Battle of Khafji

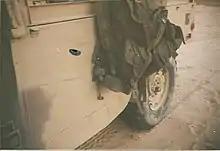
Humvee driven by Marine Corporal Richard Lovell, hit by small arms fire during 1st Major Iraqi ground offensive in Battle of Khafji.

To cover the withdrawal, the company's platoon of LAV-25s and LAV-ATs (anti-tank variants) moved to engage the Iraqi force. After receiving permission, one of the anti-tank vehicles opened fire at what it believed was an Iraqi tank. Instead, the missile destroyed a friendly LAV-AT a few hundred meters in front of it. Despite this loss, the platoon continued forward and soon opened fire on the Iraqi tanks with the LAV-25s' autocannons. The fire could not penetrate the tanks' armor, but did damage their optics and prevented the tanks from fighting back effectively.